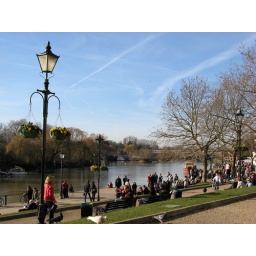
We sat by the river in Richmond on a sunny winters day and ate fish &amp;amp; chips for lunch